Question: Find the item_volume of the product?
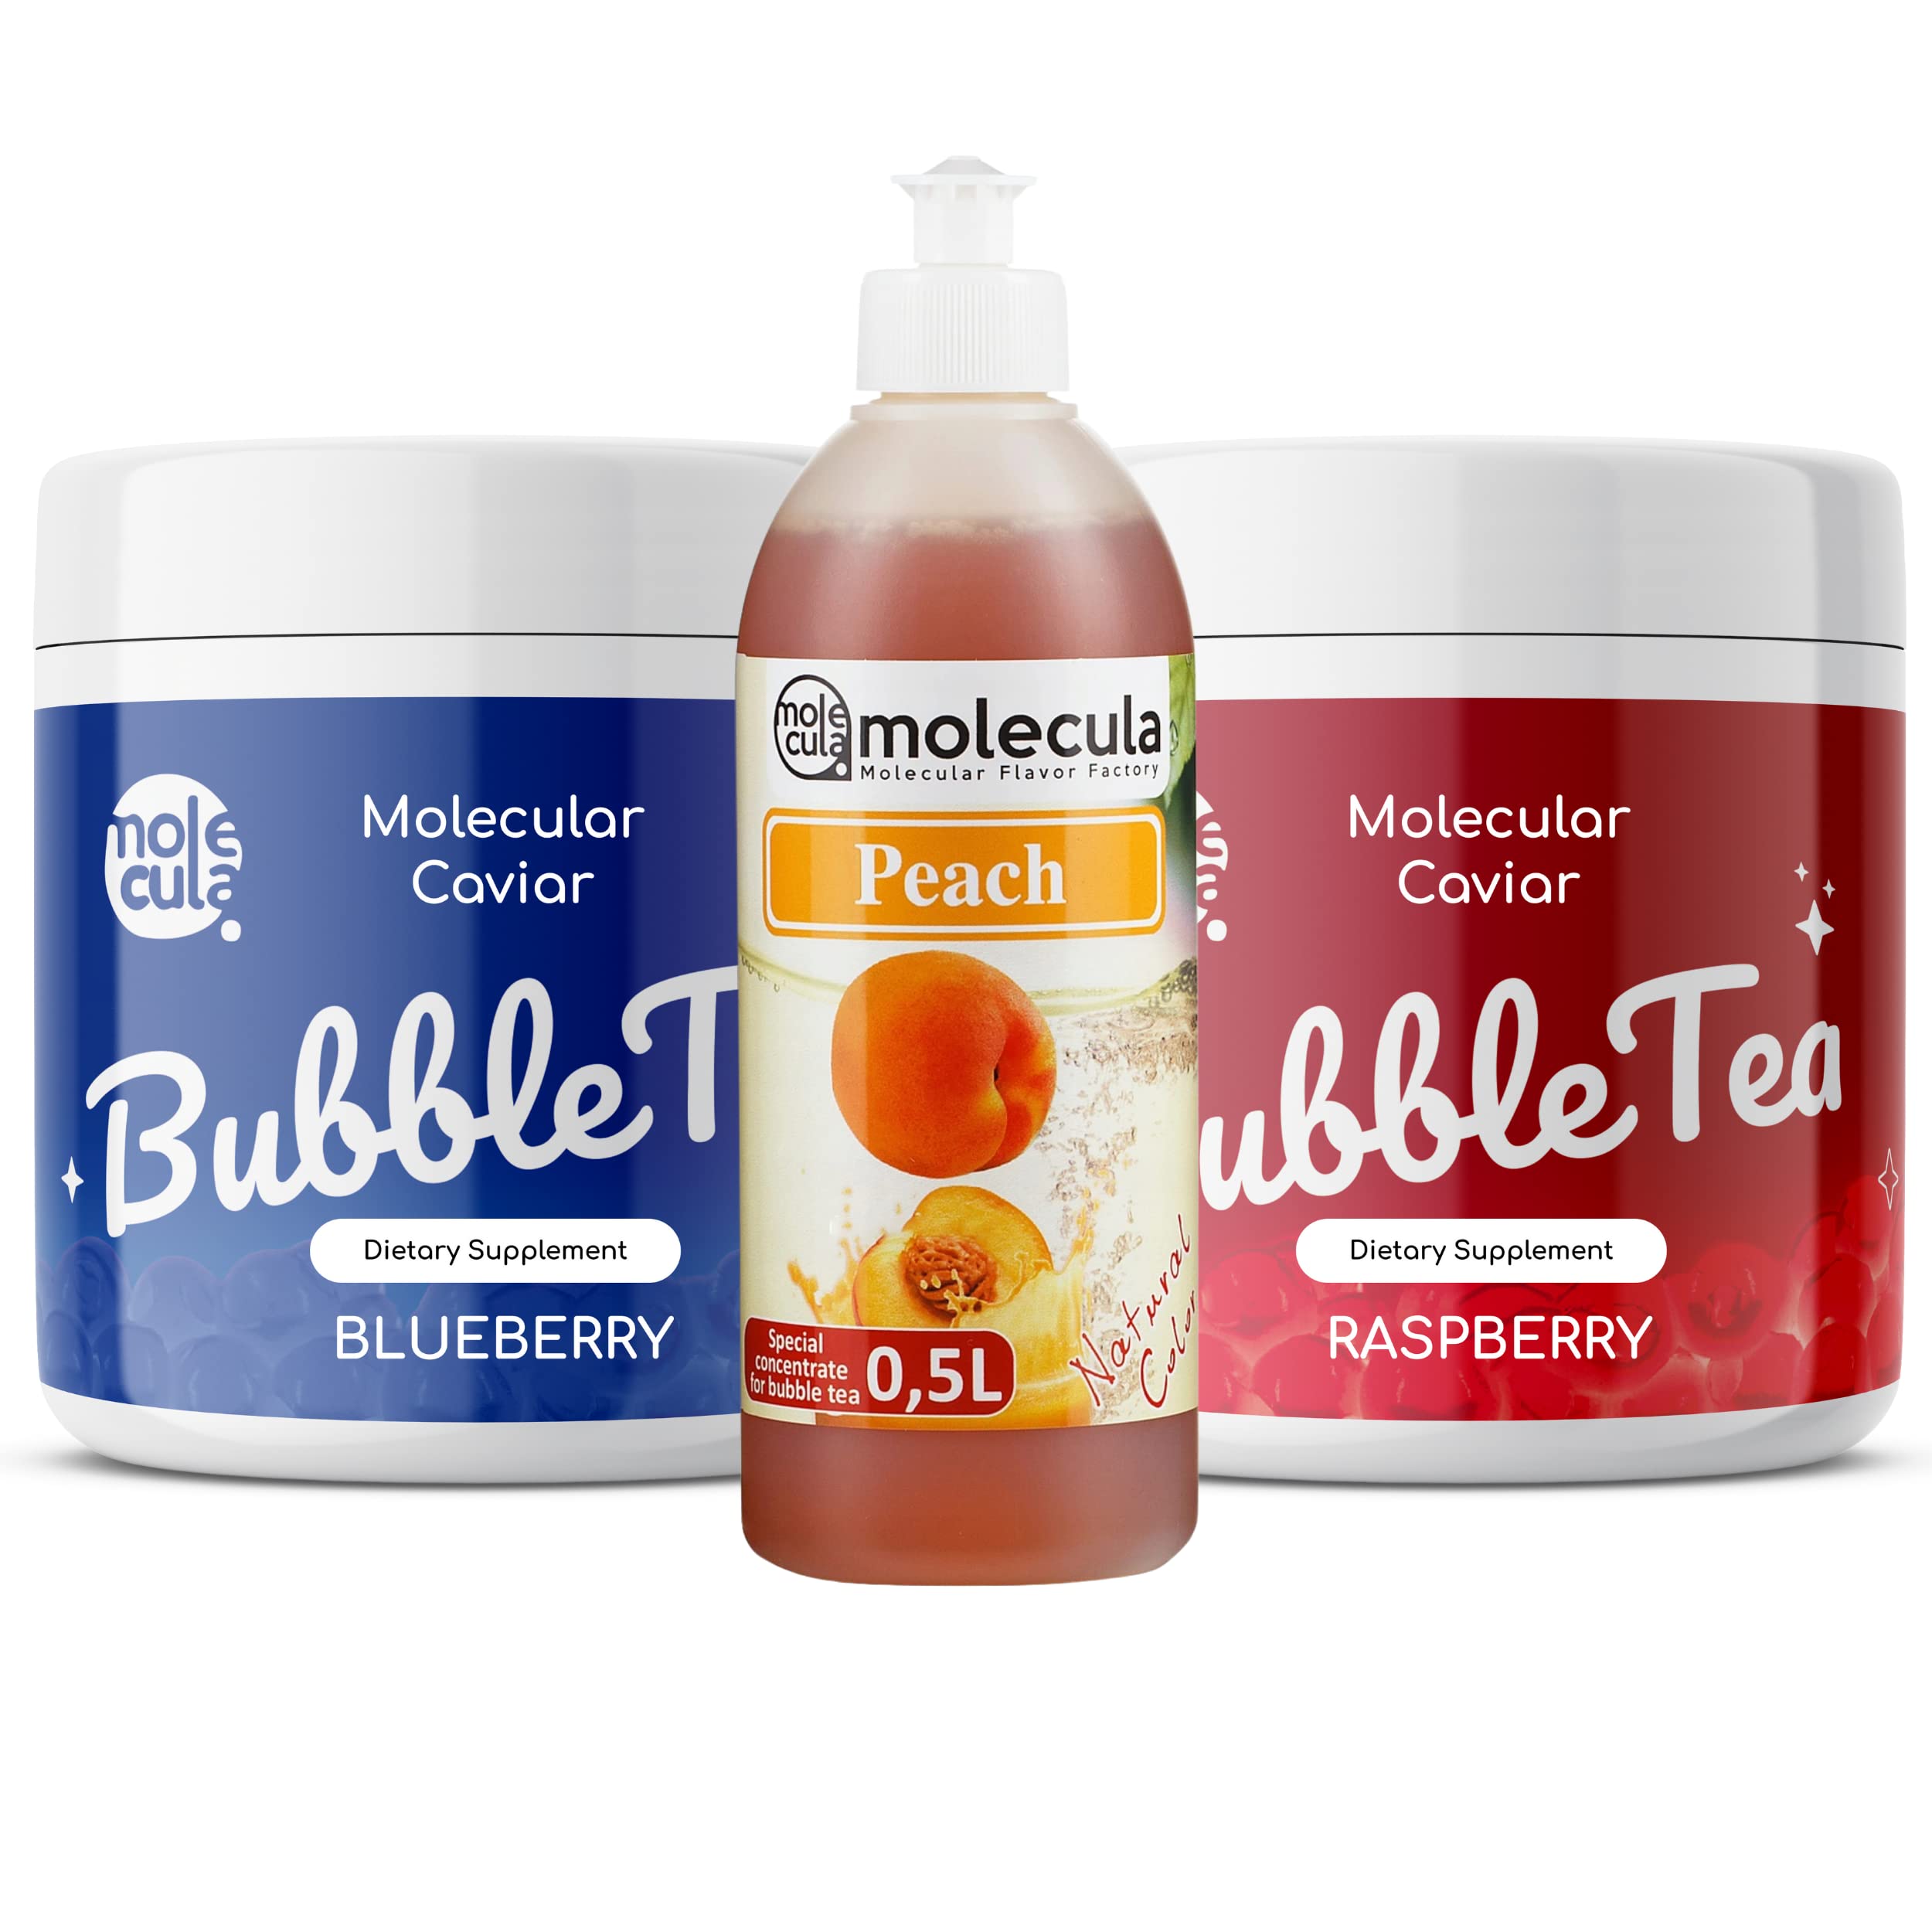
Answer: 0.5 litre